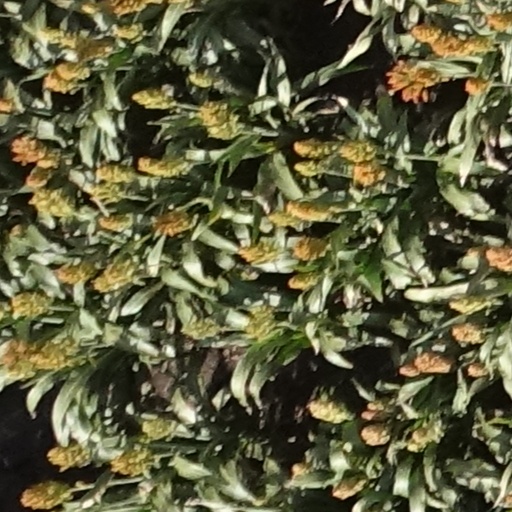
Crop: sorghum